Evita (musical)

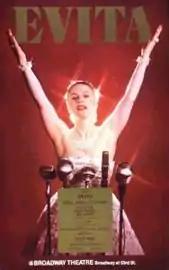
Poster for the Broadway production with Patti LuPone in the title role

In 1972, Robert Stigwood proposed that Andrew Lloyd Webber and Tim Rice develop a new musical version of "Peter Pan", but abandoned the project.